Bernadette D'Souza

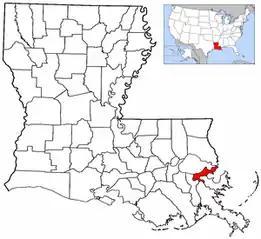
Orleans Parish Map

In 2012 Bernadette D'Souza ran for the position of the first Family court Judge in the Civil District Court for the Parish of New Orleans in a special election during March 2012. This position was one of two new specialty seats created by state law from the next two civil district court seat vacancies. These seats were meant to focus on domestic issues like paternity, divorce, custody, visitation and spousal support. The first seat was created by the election of Judge Herbert Cade to Traffic court. The special election was a partisan run by simple majority rule, in the state of Louisiana if a candidate does not receive a simple majority of all candidates on the ballot in the primary the top two candidates are then voted upon in a new general election. D'Souza ran against two other opponents, Janet Ahern and Kris Kiefer, for the seat. She had the support of Civil District Court clerk Dale Atkins, State Sen. Julie Quinn, State Rep. Austin Badon and put out a list of 400 plus endorsements of her campaign. Both opponents withdrew before the election, assuring her victory for the seat.